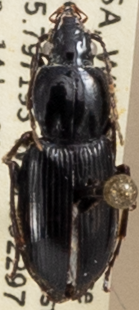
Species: Pterostichus mutus
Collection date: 2022-06-14
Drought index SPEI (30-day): -0.46
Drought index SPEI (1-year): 0.03
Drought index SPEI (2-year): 0.1